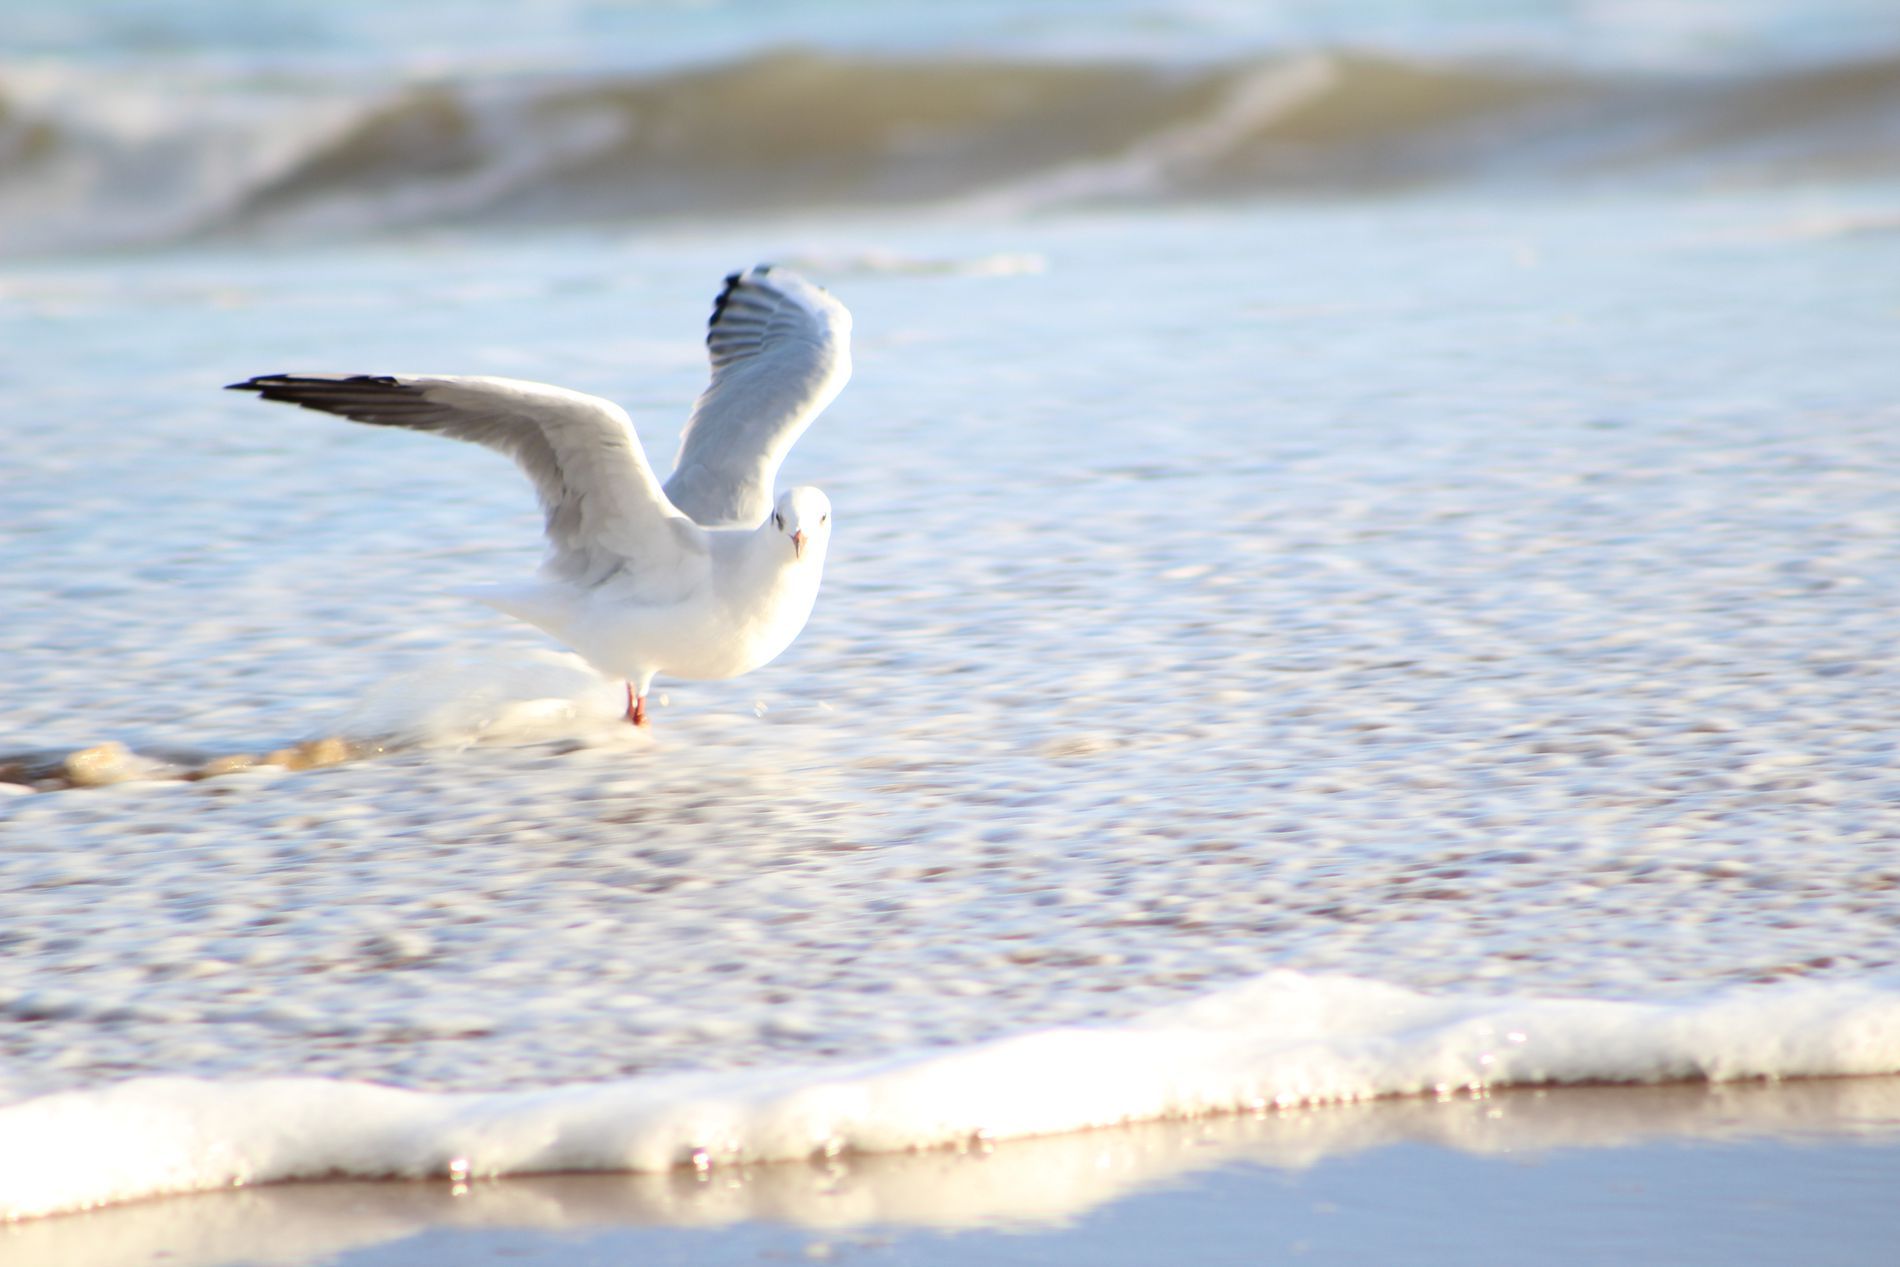
Shore Gull Soaring
A white seagull with black edges on its wings is caught just as it lifts off from the wet beach. Behind it, small waves roll in gently and soft foam touches the shore. The whole scene is bright with natural light giving it a calm, fresh feel.
Eye-level shot of a calm beach scene where a seagull takes off from wet sand. Soft daylight brings out gentle tones of blue, white, and brown, giving the moment a peaceful, fresh atmosphere.
Labels: Animal, Bird, Seagull, Waterfowl, Beak, Flying, Nature, Outdoors, Sea, Water, Beach, Coast, Shoreline, Sea Waves, Albatross, Foam, Sand
Camera: Canon Canon EOS 1200D
Lens: 75.0 - 300.0 mm, Canon EF 75-300mm f/4-5.6
Aperture: F5.6
Exposure: 1/125 sec
ISO: 100
Focal length: 300.0 mm